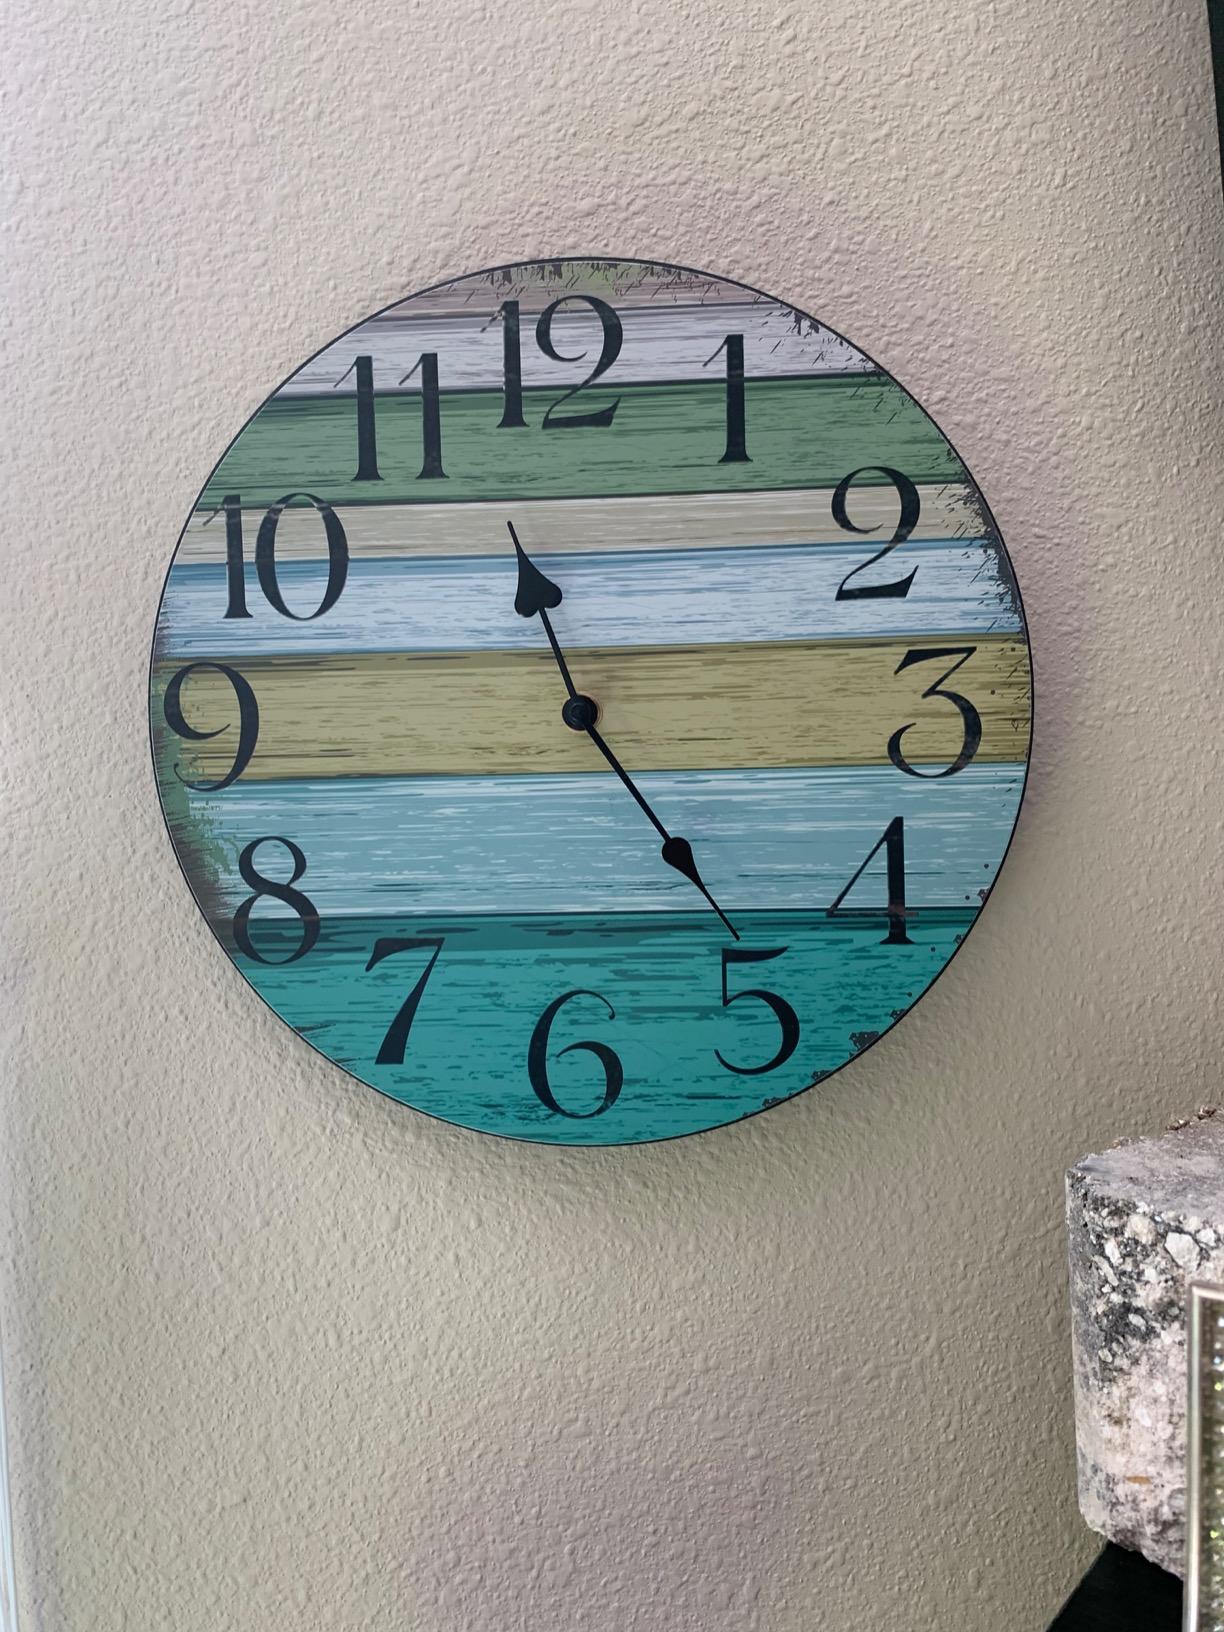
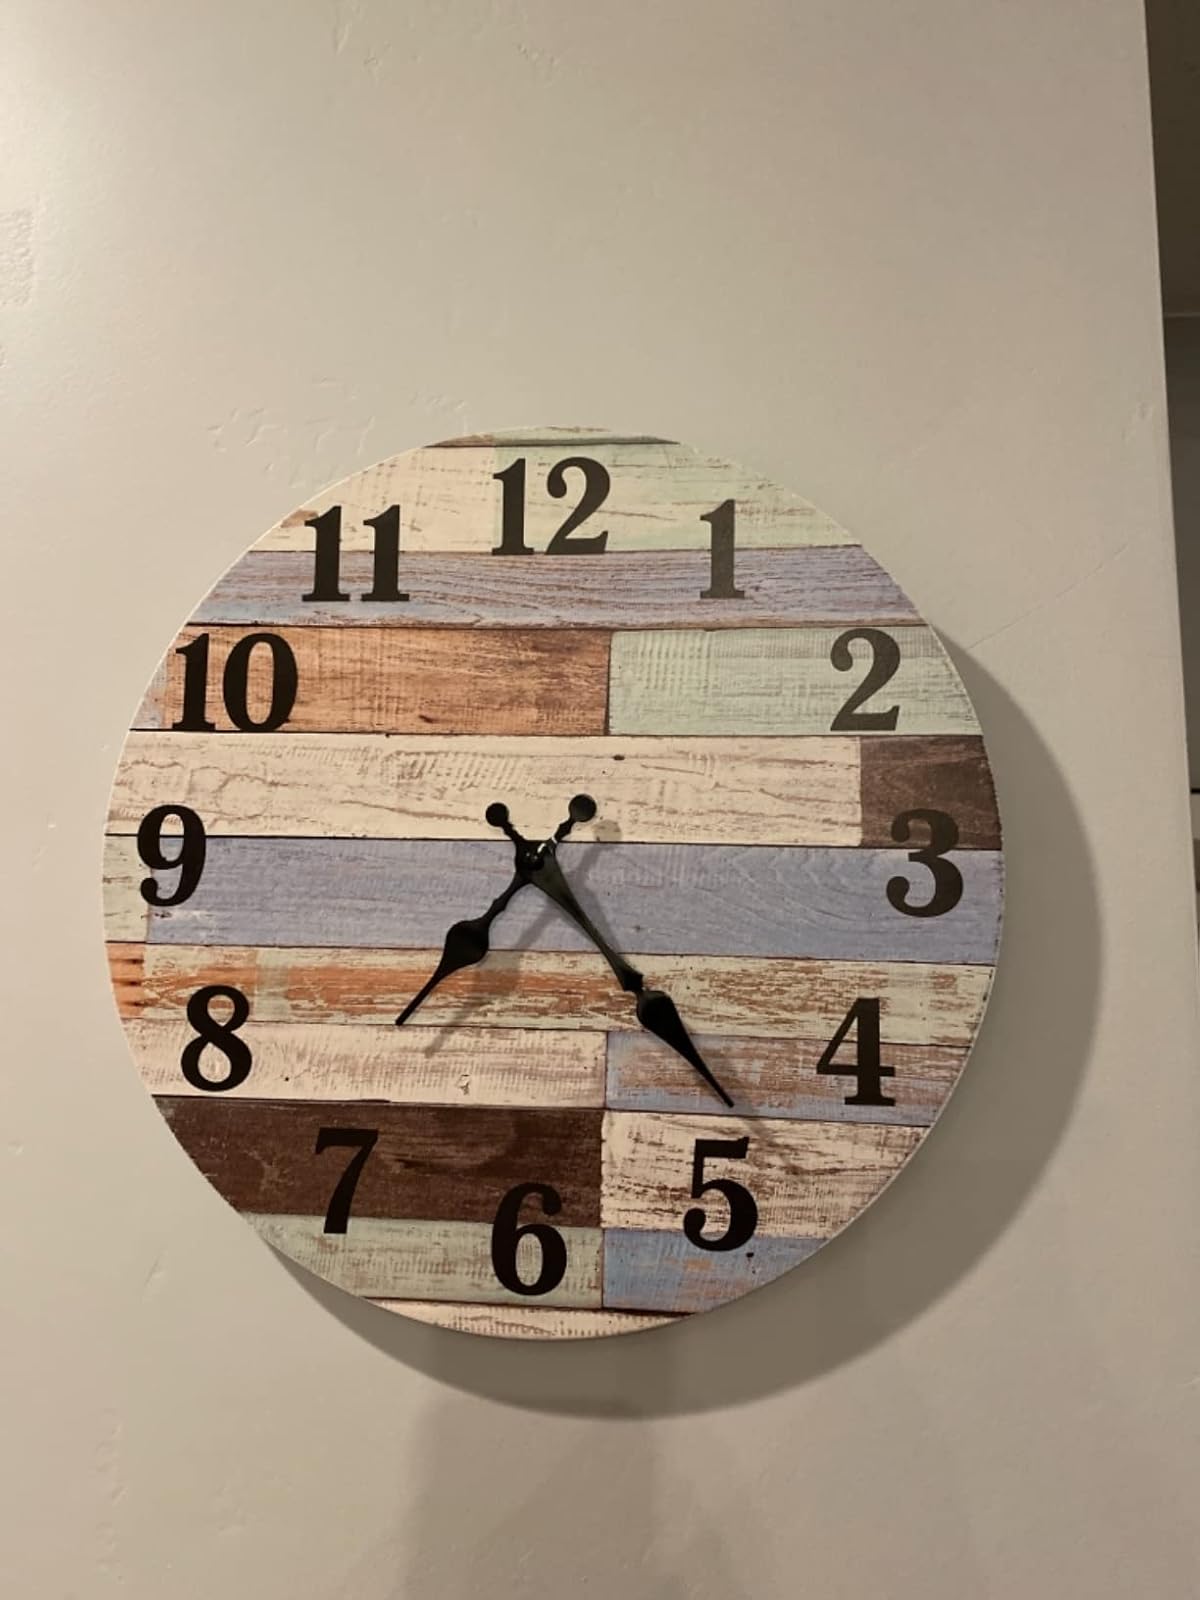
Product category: clock
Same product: no